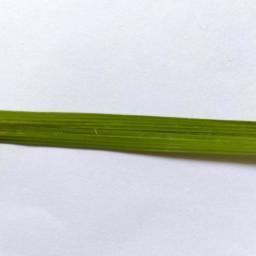
Label: Rice___Healthy